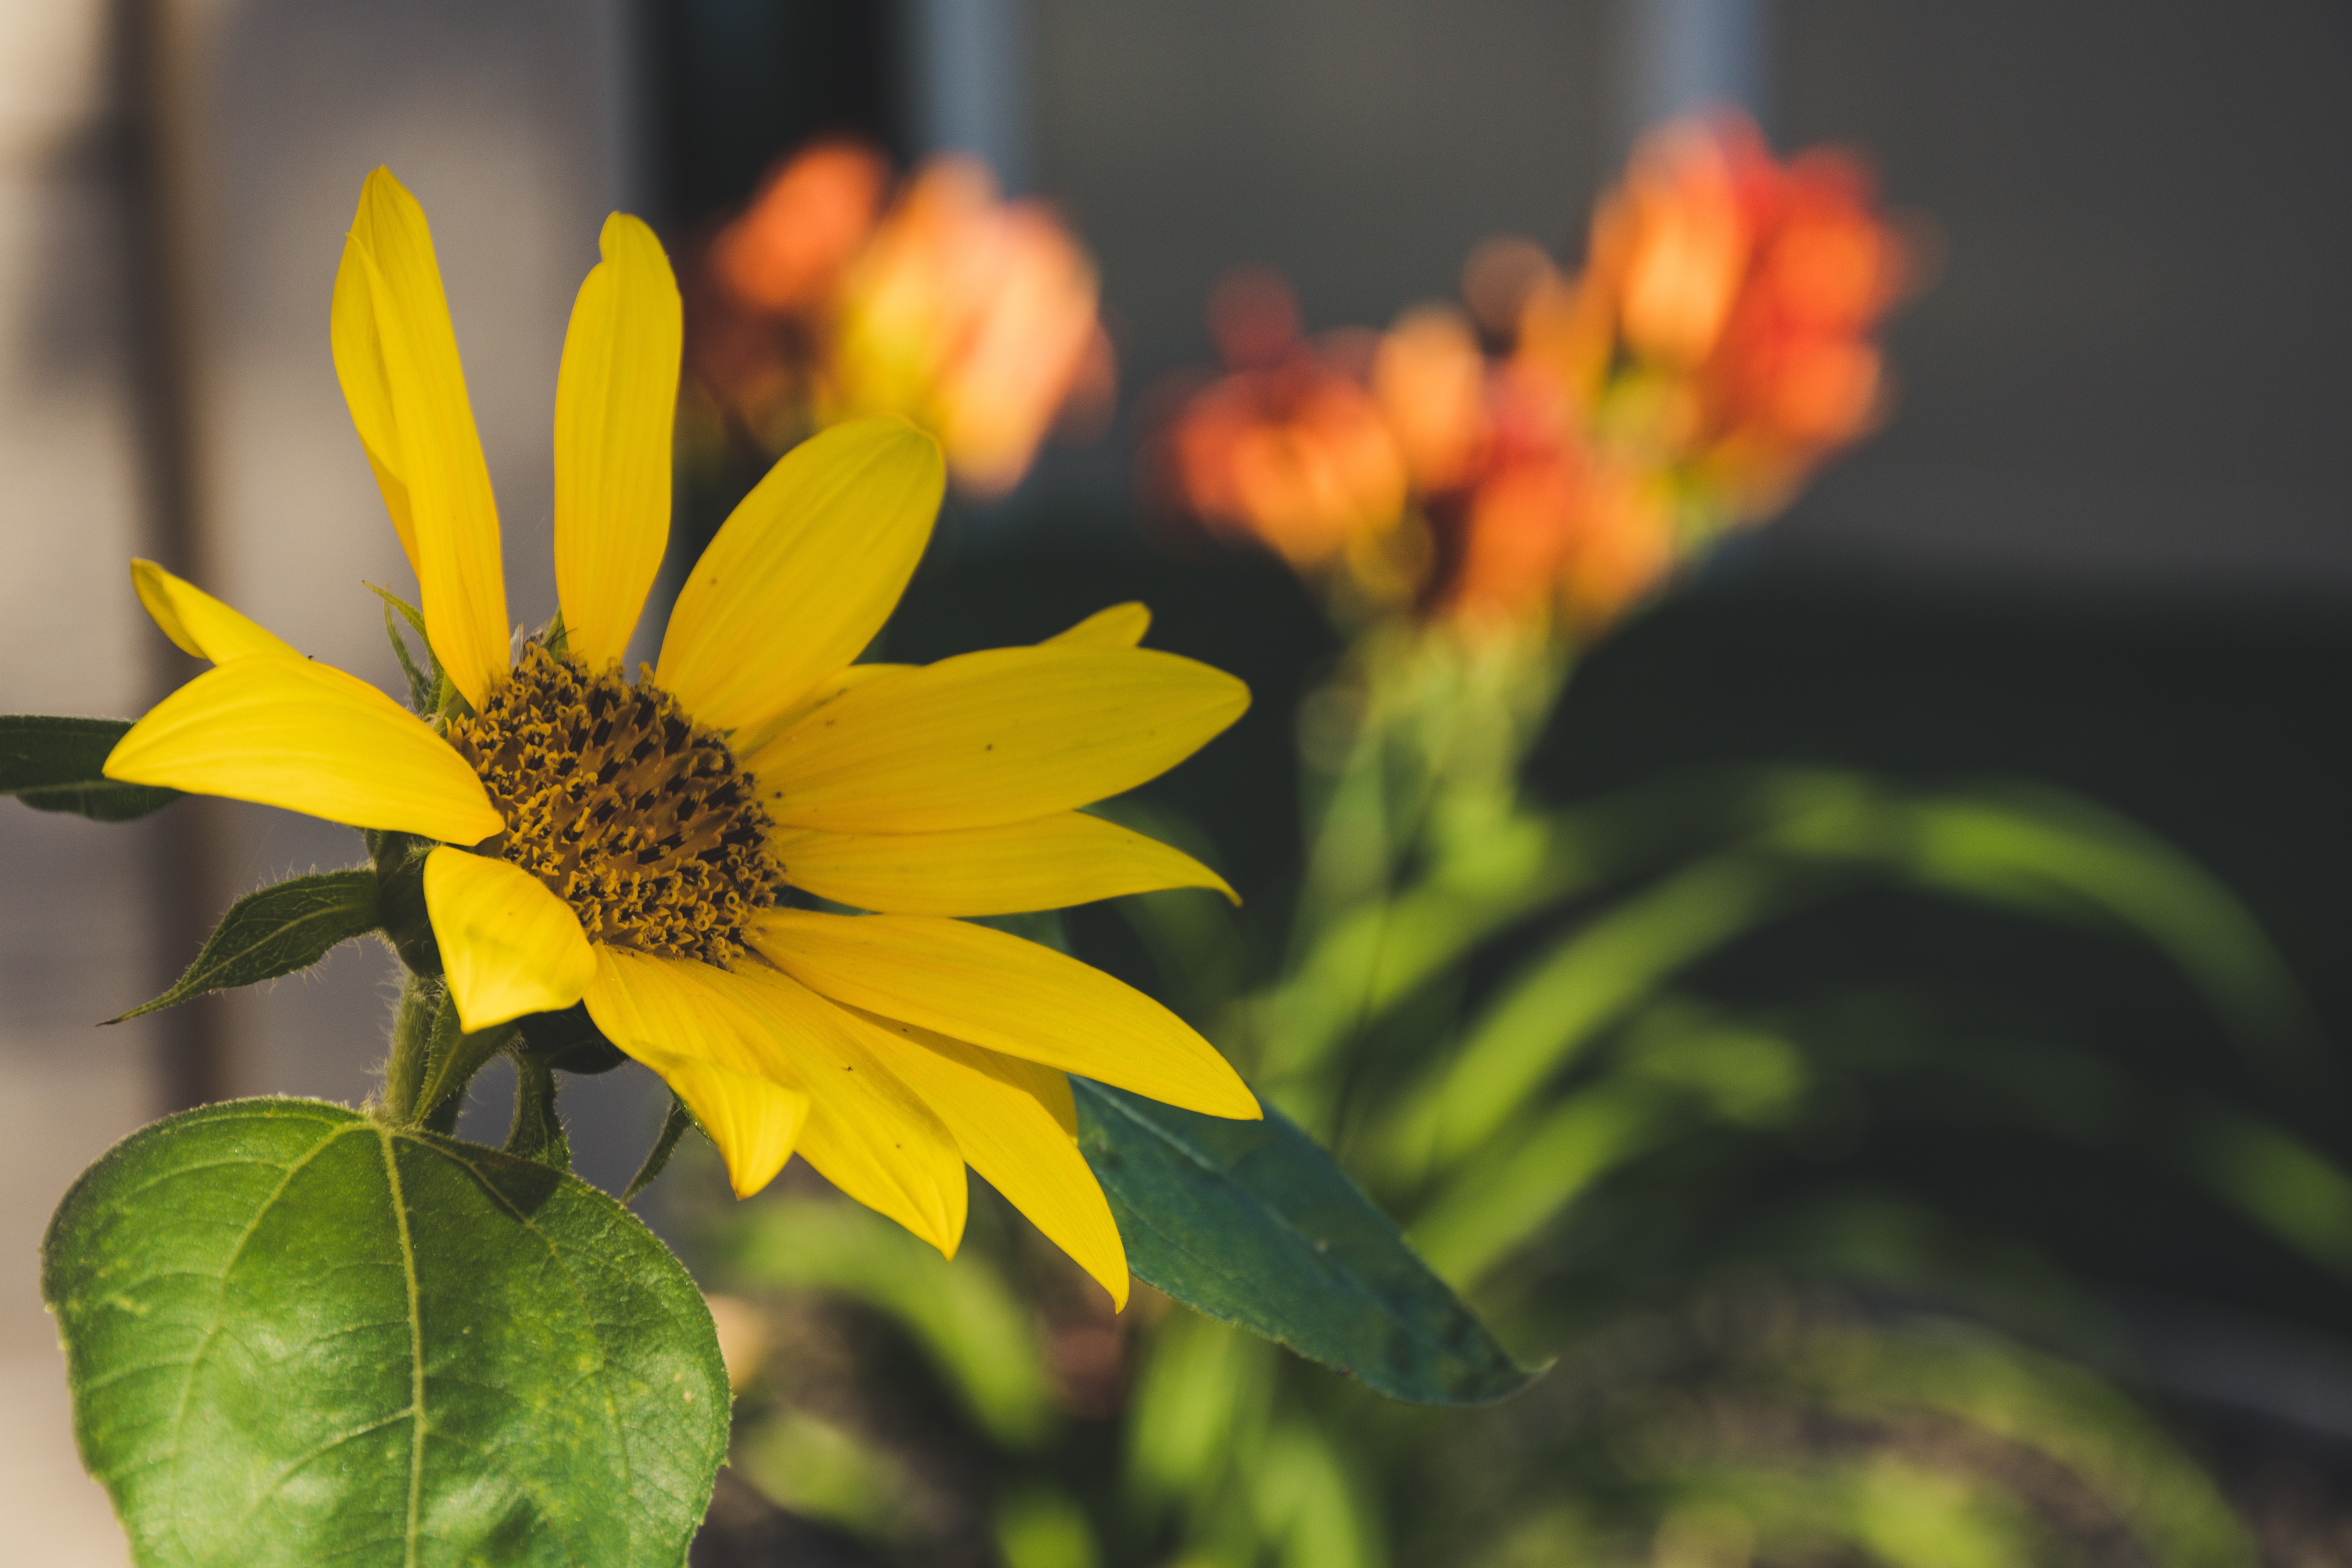
flower, flowering plant, petal, yellow, plant, pollen, sunflower, wildflower, leaf, close up, annual plant, daisy family, Forb, macro photography, plant stem, black eyed susan, herbaceous plant, perennial plant